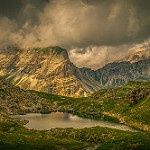
Scene: Outdoor